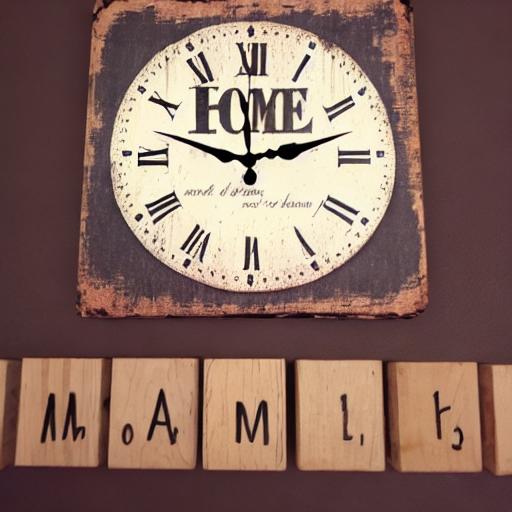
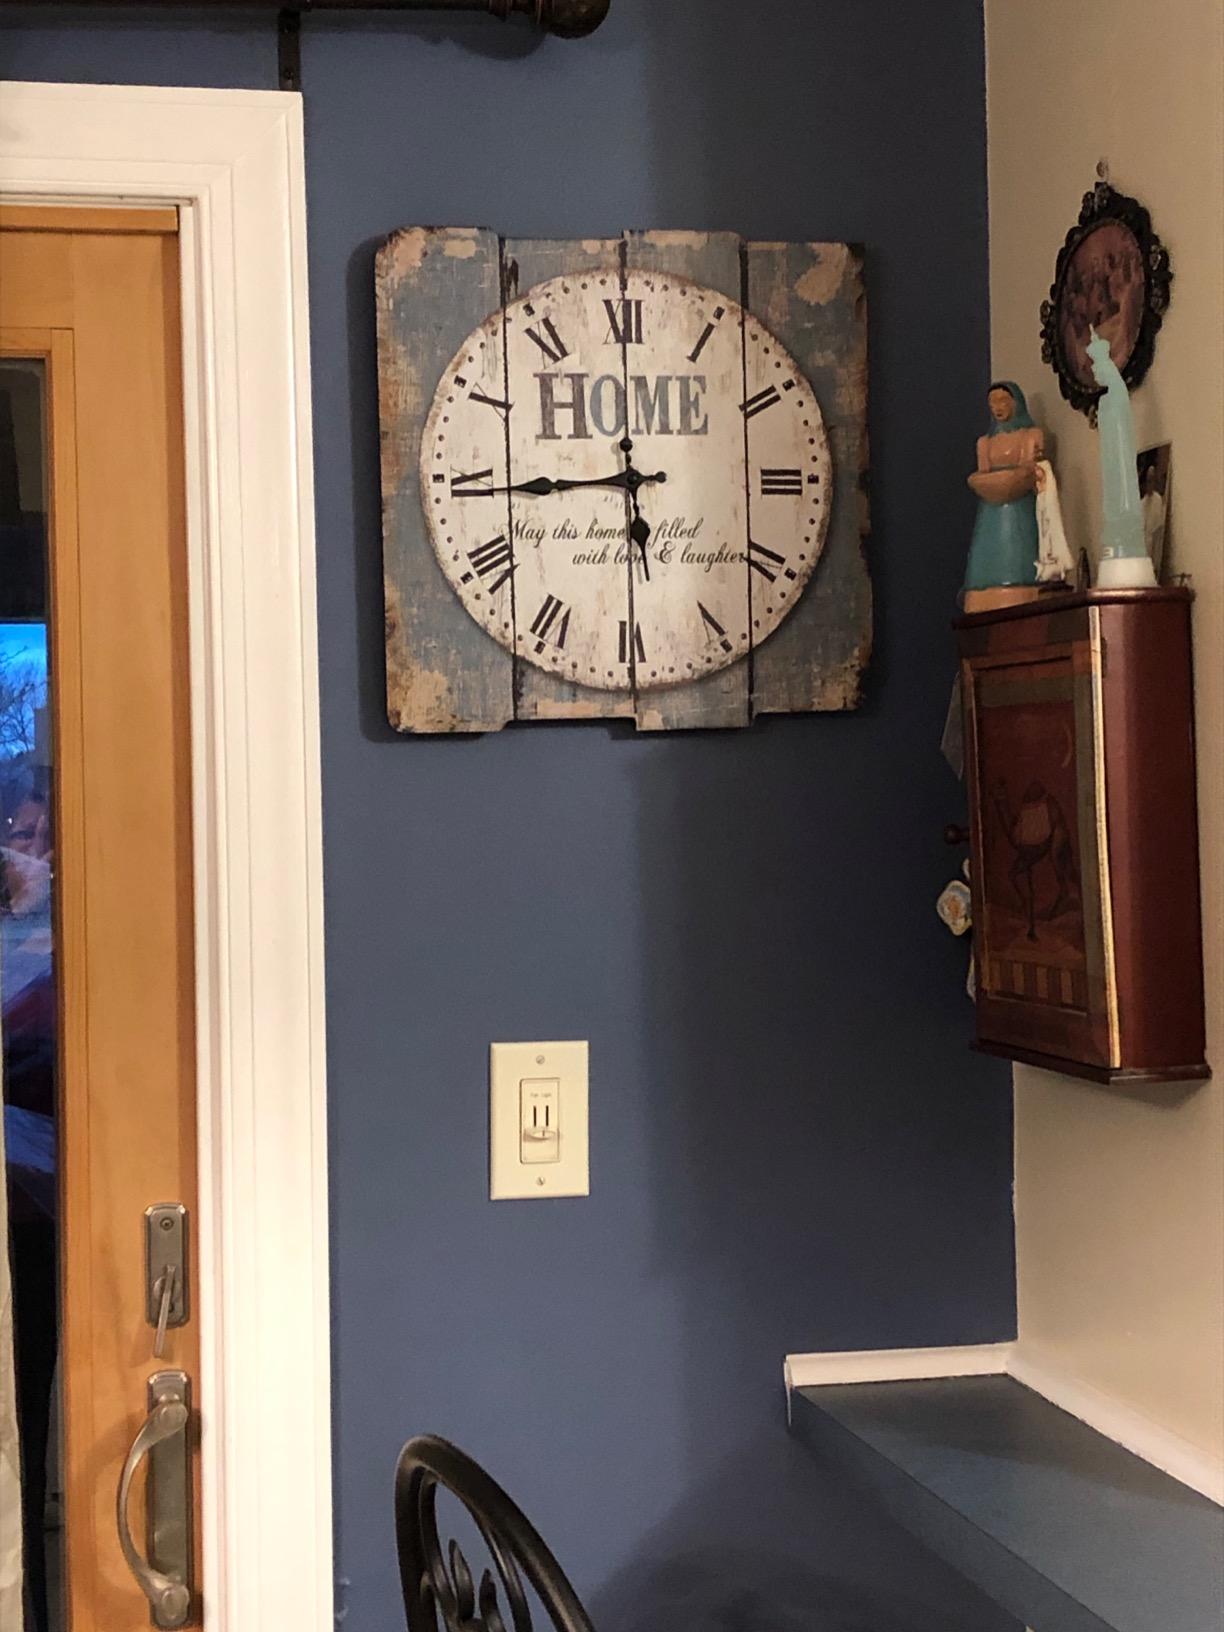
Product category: clock
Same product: no